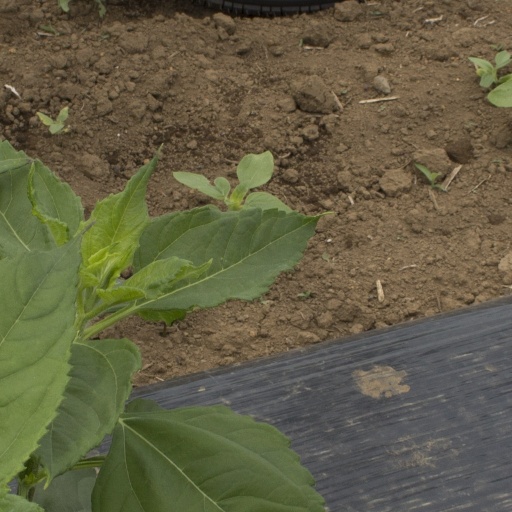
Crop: Jerusalem artichoke